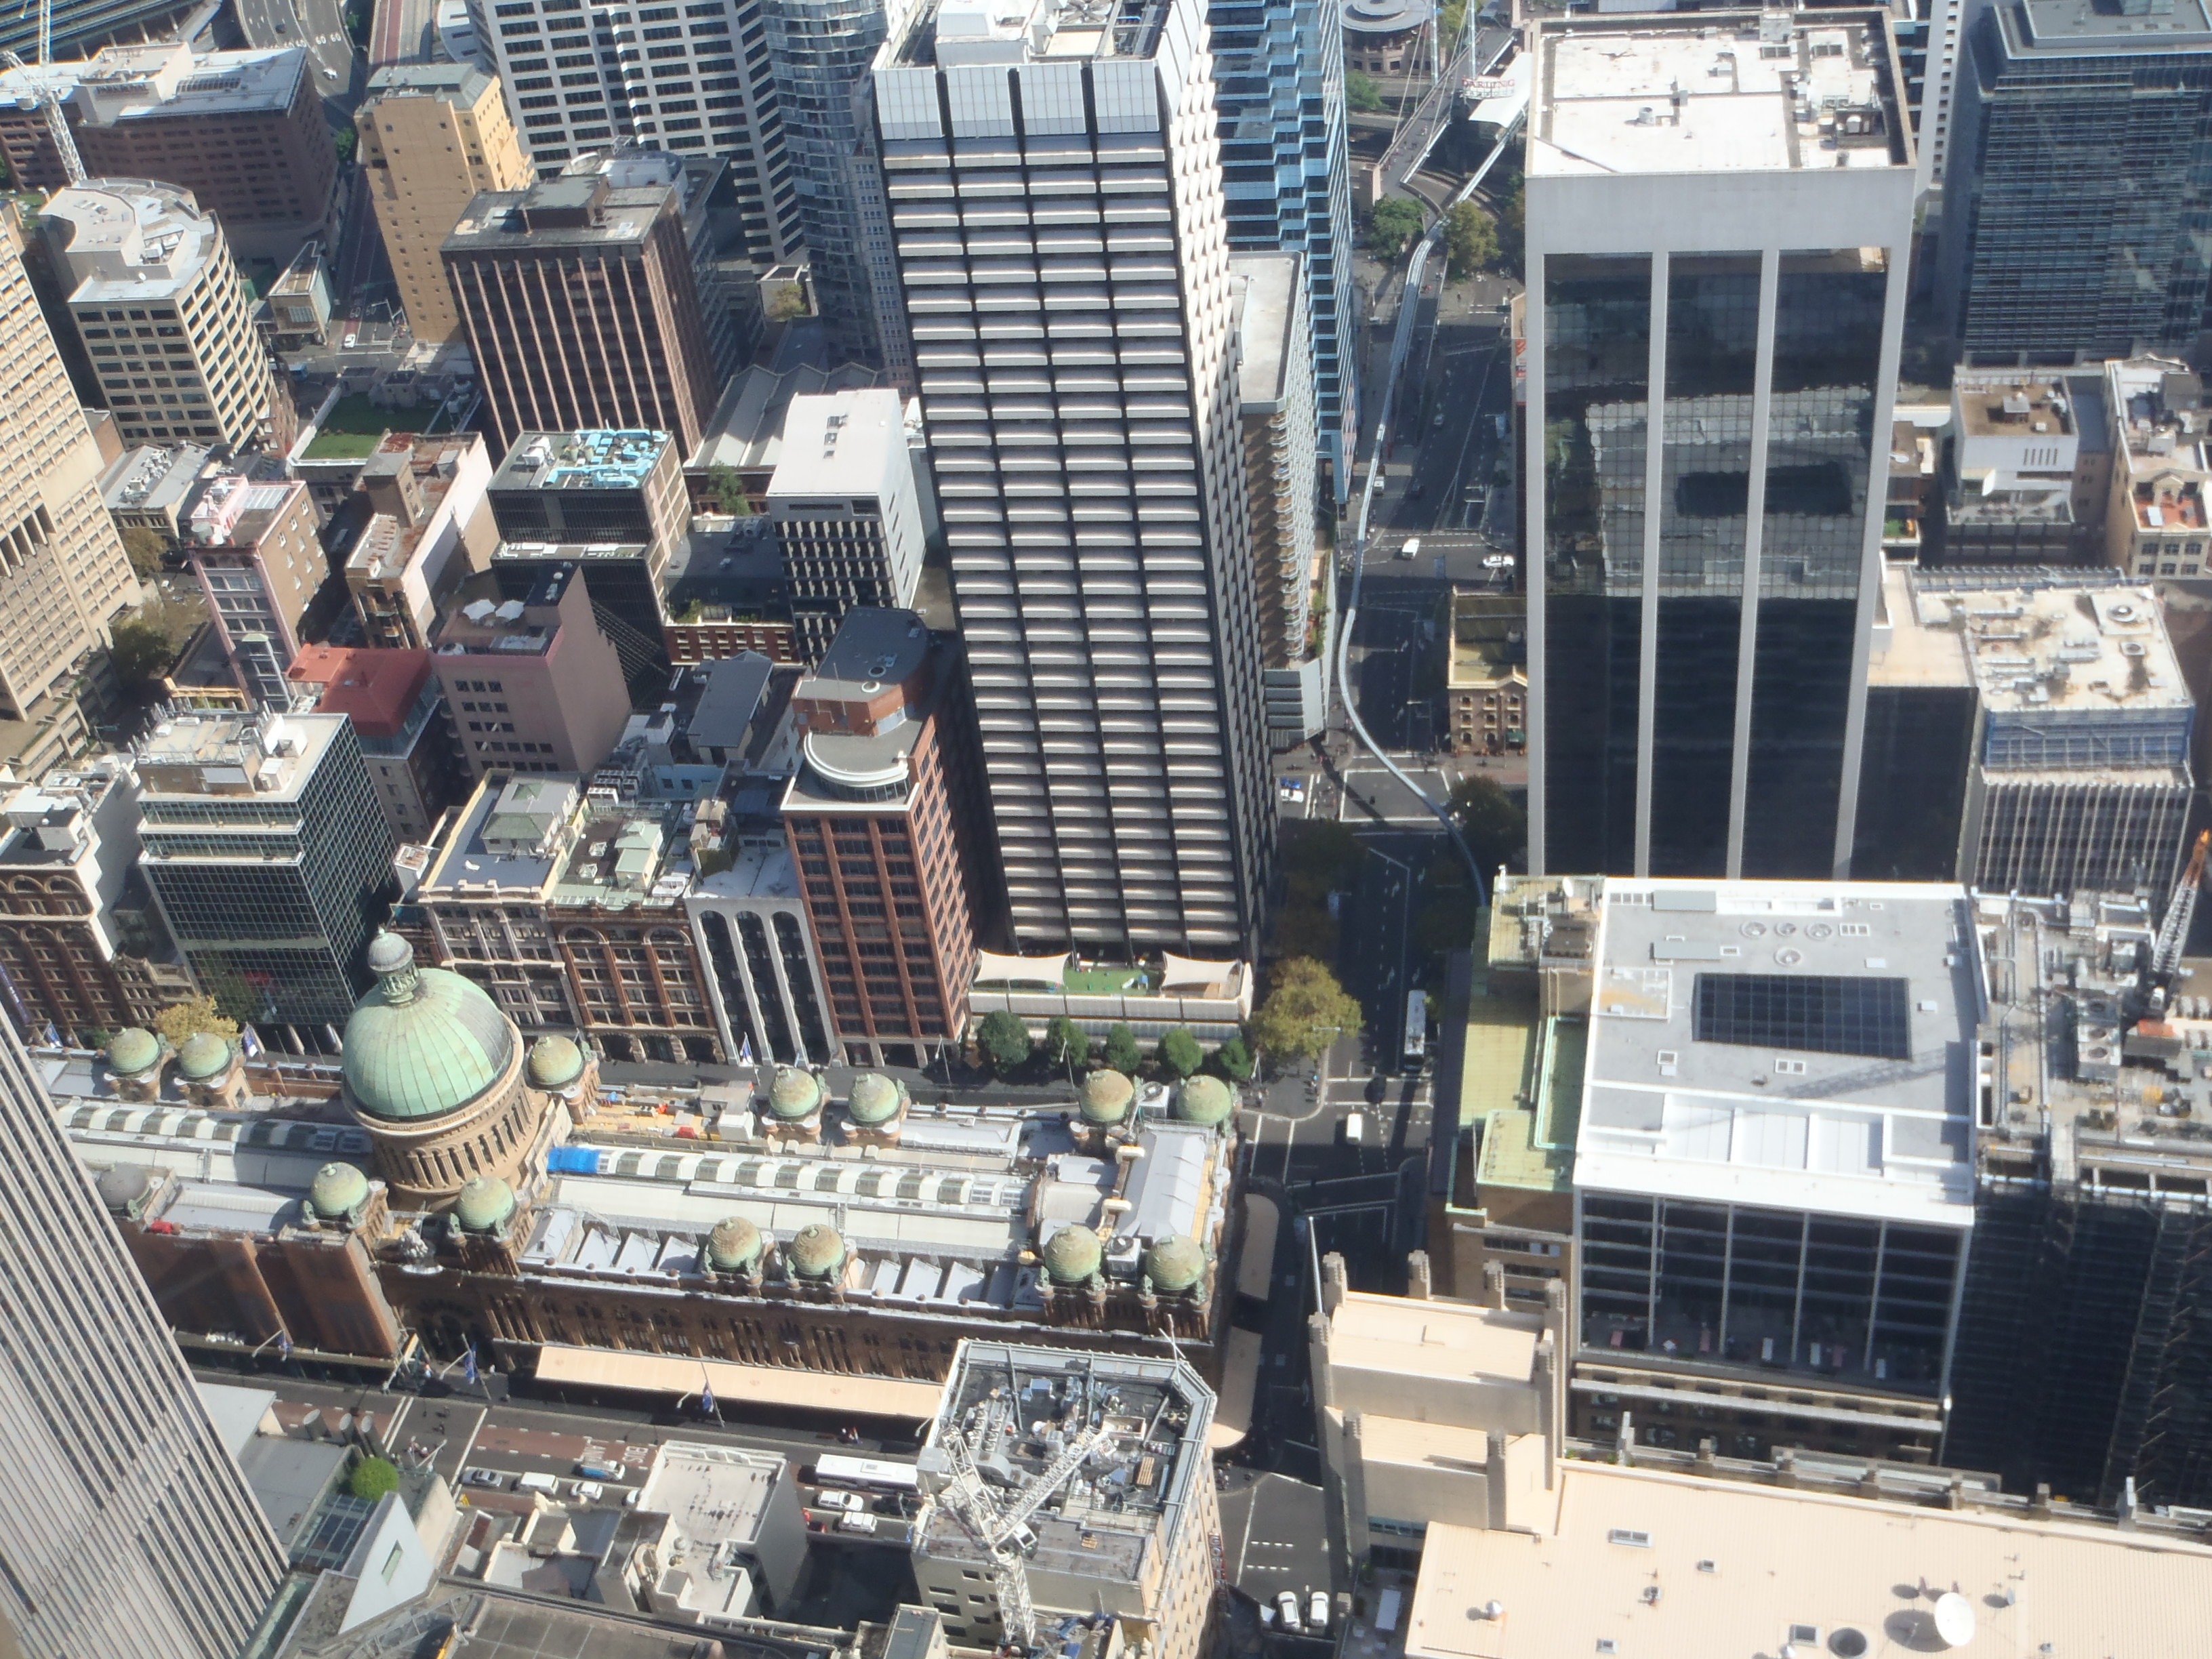
skyline, city, skyscraper, cityscape, downtown, australia, metropolis, aerial photography, urban area, sydney skyline, human settlement, city from above, sydney view, views over sydney